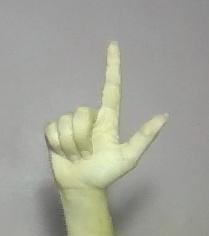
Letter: laam